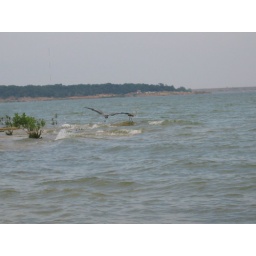
A bird makes its way toward a rock that sits above the lake waters.